Casa Coll i Regàs

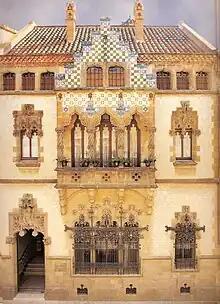

The Coll i Regàs house is a townhouse in the Modernisme style designed by the Catalan architect Josep Puig i Cadafalch for Joaquim Coll i Regas in 1898 in Mataró near Barcelona. The house was declared a historical monument in 2000. Today it is owned by the Fundació Iluro of Mataró.